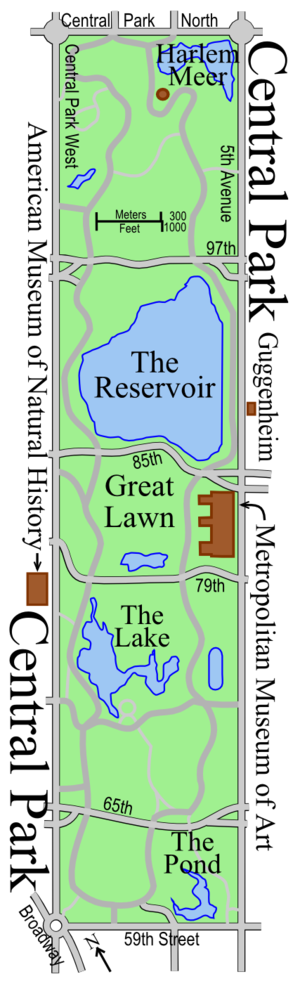
Central Park / Historie / 1960–1980
Central Park set fra oven
"Central Park er en park på Manhattan i New York City, USA. Den er 4,1 km lang og 825 m bred og har et areal på 3,4 km², og den er med sine omkring 25 millioner besøgende årligt den mest besøgte by-park i USA. Dens brug i mange film og tv-serier har desuden placeret den blandt de mest berømte parker i verden. Den administreres af byens park-udvalg, kaldet ""New York City Department of Parks and Recreation"".